Martín Francisco Javier Mina y Larrea

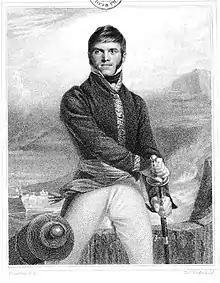
Francisco Javier Mina, by Thomas Wright (1821)

General Martín Francisco Javier Mina y Larrea (July 1, 1789 – November 11, 1817), nicknamed "El Mozo" or "El Estudiante" (Student), was a Spanish lawyer and army officer, who later became a Mexican independence figure.